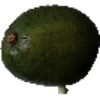
Label: Avocado 1